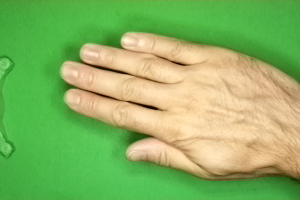
Label: paper